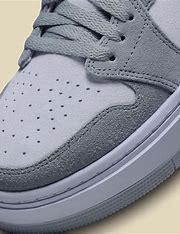
Brand: Jordan
Model: 1 Elevate